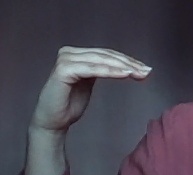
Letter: haa